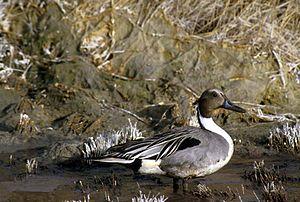
Le département de la Charente a été découpé selon des critères géographiques: le bassin supérieur et moyen du fleuve éponyme qui le traverse. Il fait géologiquement partie du Bassin aquitain, et une petite partie nord-est appartient au Massif central.
Le Canard pilet est une espèce de canards barboteurs relativement commun et répandu dans les zones nordiques de l'Europe, de l'Asie et d'une grande partie du Canada, de l'Alaska et de la moitié ouest des États-Unis. Fait inhabituel pour un oiseau si répandu, il n'a pas de sous-espèce géographique sur l'essentiel de son aire de répartition, à l'exception du Canard pilet des îles Kerguelen et celui des Crozet, qui sont considérés comme espèces distinctes par certains auteurs.